Sam Dastyari

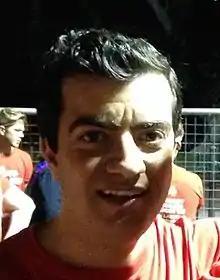
Dastyari at the Sydney Mardi Gras in 2014

Sam Dastyari (born 28 July 1983) is an Australian former politician, who from 2013 to 2018 represented New South Wales in the Australian Senate as a member of the Australian Labor Party. Dastyari was previously General Secretary of the New South Wales branch of the Labor Party. He was the first person of Iranian origin and Azerbaijani descent